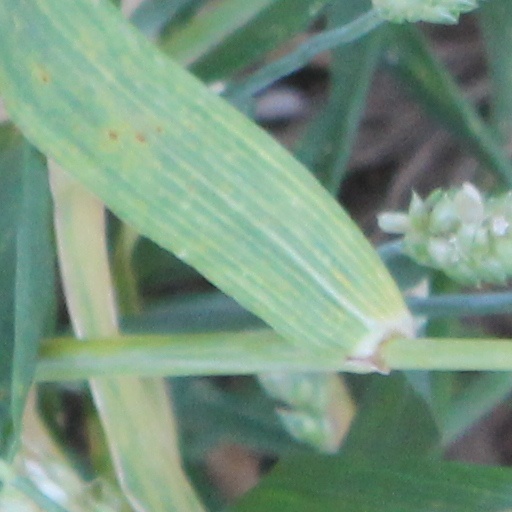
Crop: wheat